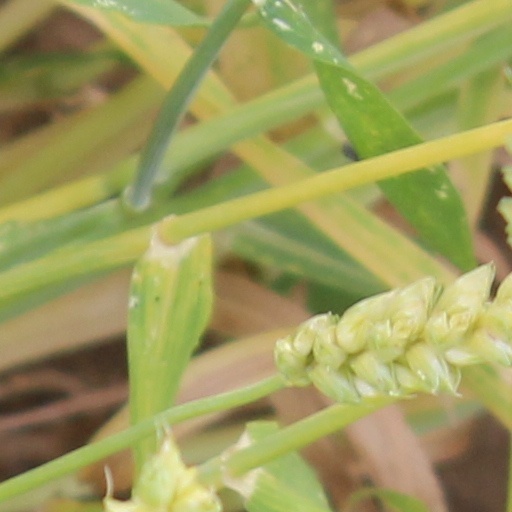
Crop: wheat